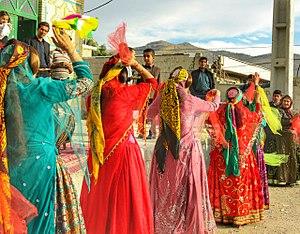
Les danses lori incluent une gamme de danses folkloriques populaires parmi différents groupes de personnes lors qui se sont formés, développés et transférés au cours des générations suivantes. Ils incluent généralement des caractéristiques communes des danses iraniennes.